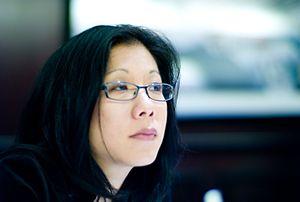
Mizuko Itō, surnomée Mimi Itō, est une anthropologue culturelle japonaise, ainsi qu'une professeure à l'Université de Californie à Irvine en sciences humaines et sociales. Elle se spécialise dans l'utilisation des médias numériques par les enfants, ainsi que leur impact sur les relations humaines, l'identité et les communautés.